World Series Baseball '96

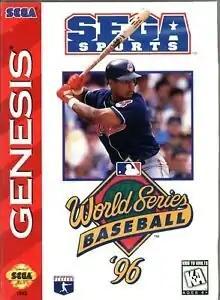

World Series Baseball '96 is a video game developed by Blue Sky Software and published by Sega for the Genesis in 1996.